Bibingka

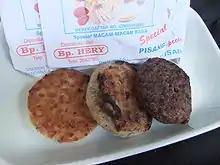
"Wingko babat semarang" from Java, Indonesia

"Bibingka" or "bingka" is also popular in Indonesia, particularly among Christian-majority areas in northern Sulawesi and the Maluku Islands, both of which were former colonies of the Portuguese Empire and are geographically close to the southern Philippines. It is prepared almost identically to Philippine "bibingka". In the provinces of North Sulawesi and Gorontalo, "bibingka" is usually made with rice or cassava flour and coconut milk with shredded coconut baked inside. In the Maluku Islands, "bibingka" is spiced and sweetened with brown sugar or sweet meat floss. It is also traditionally cooked in clay pots lined with banana, pandan, or nipa leaves. As in the Philippines, it is also usually eaten during the Christmas season.